Caesar's Legions (board game)

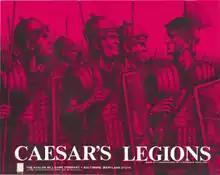

Caesar's Legions is a board wargame published by Avalon Hill in 1975 that simulates various Roman campaigns in Gaul and Germany.